Morris B. Belknap

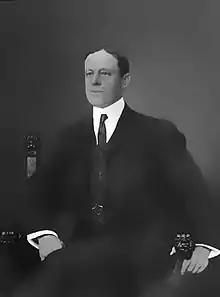
Portrait, before 1910

Morris Burke Belknap (June 7, 1856 – April 13, 1910), also known as Colonel Morris Burke Belknap, was an American businessman from Louisville, Kentucky.